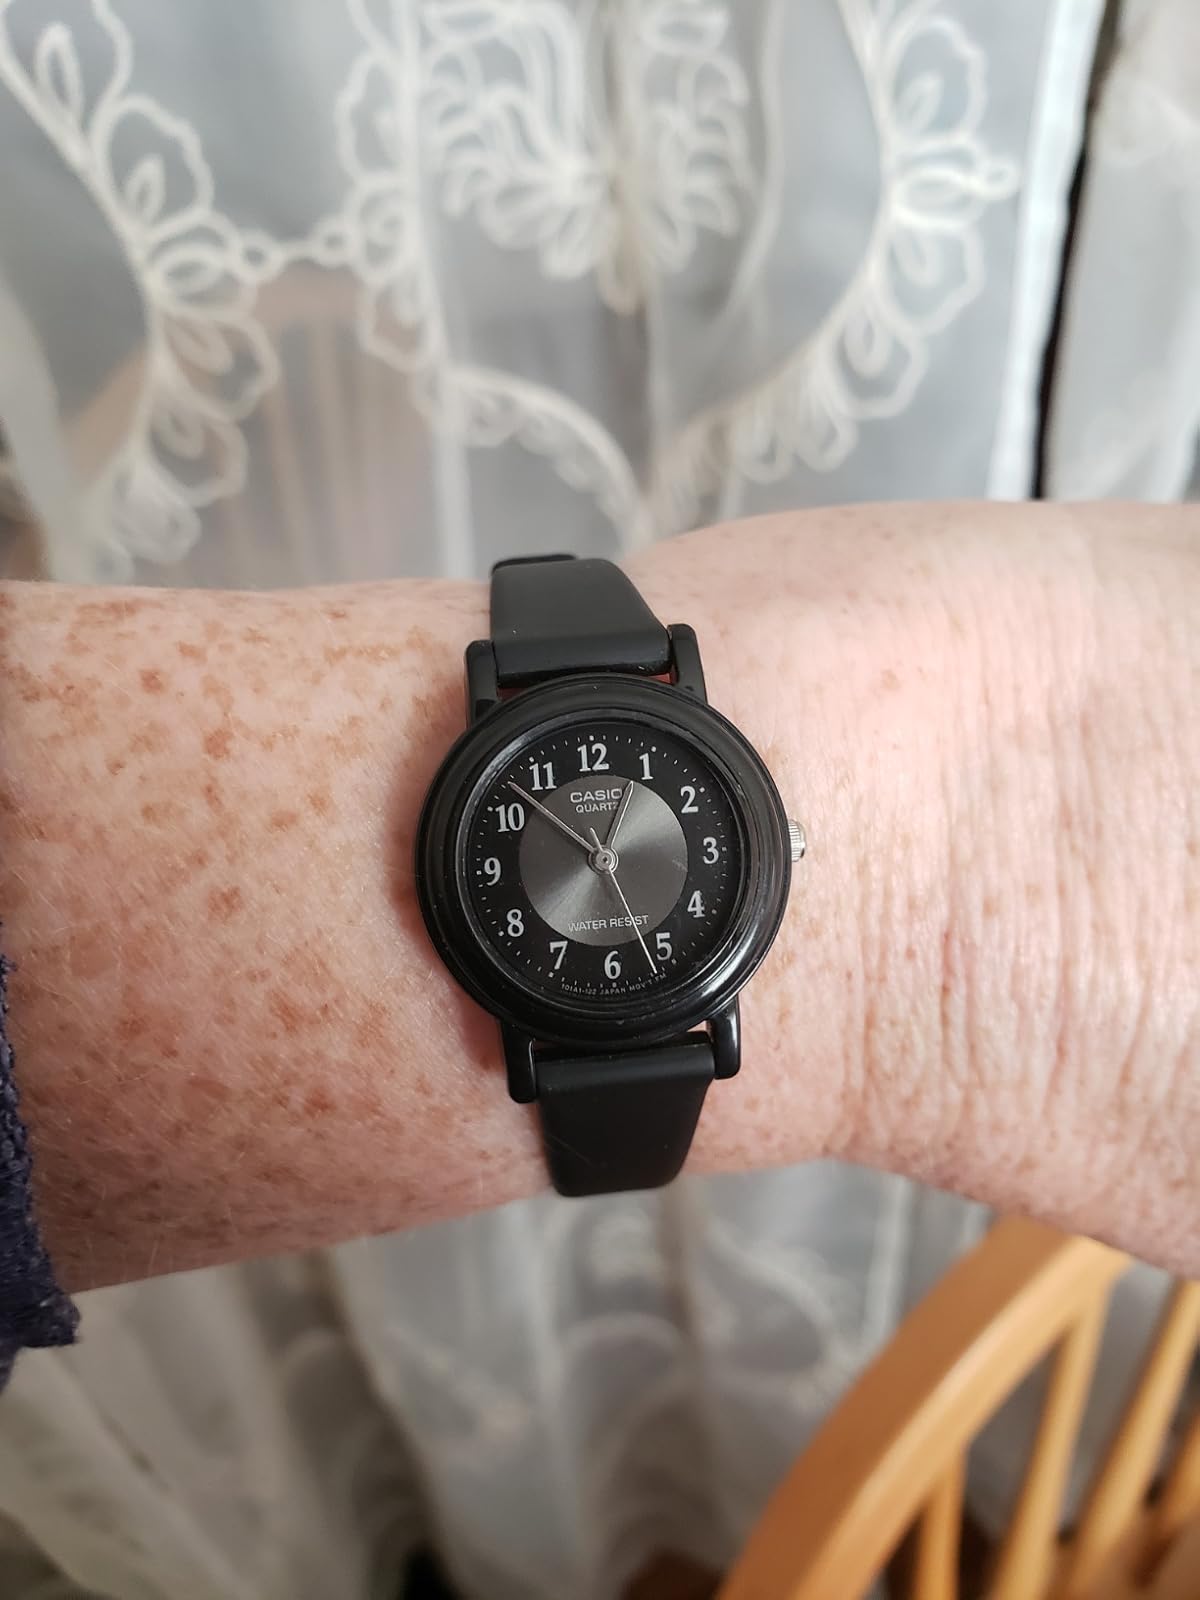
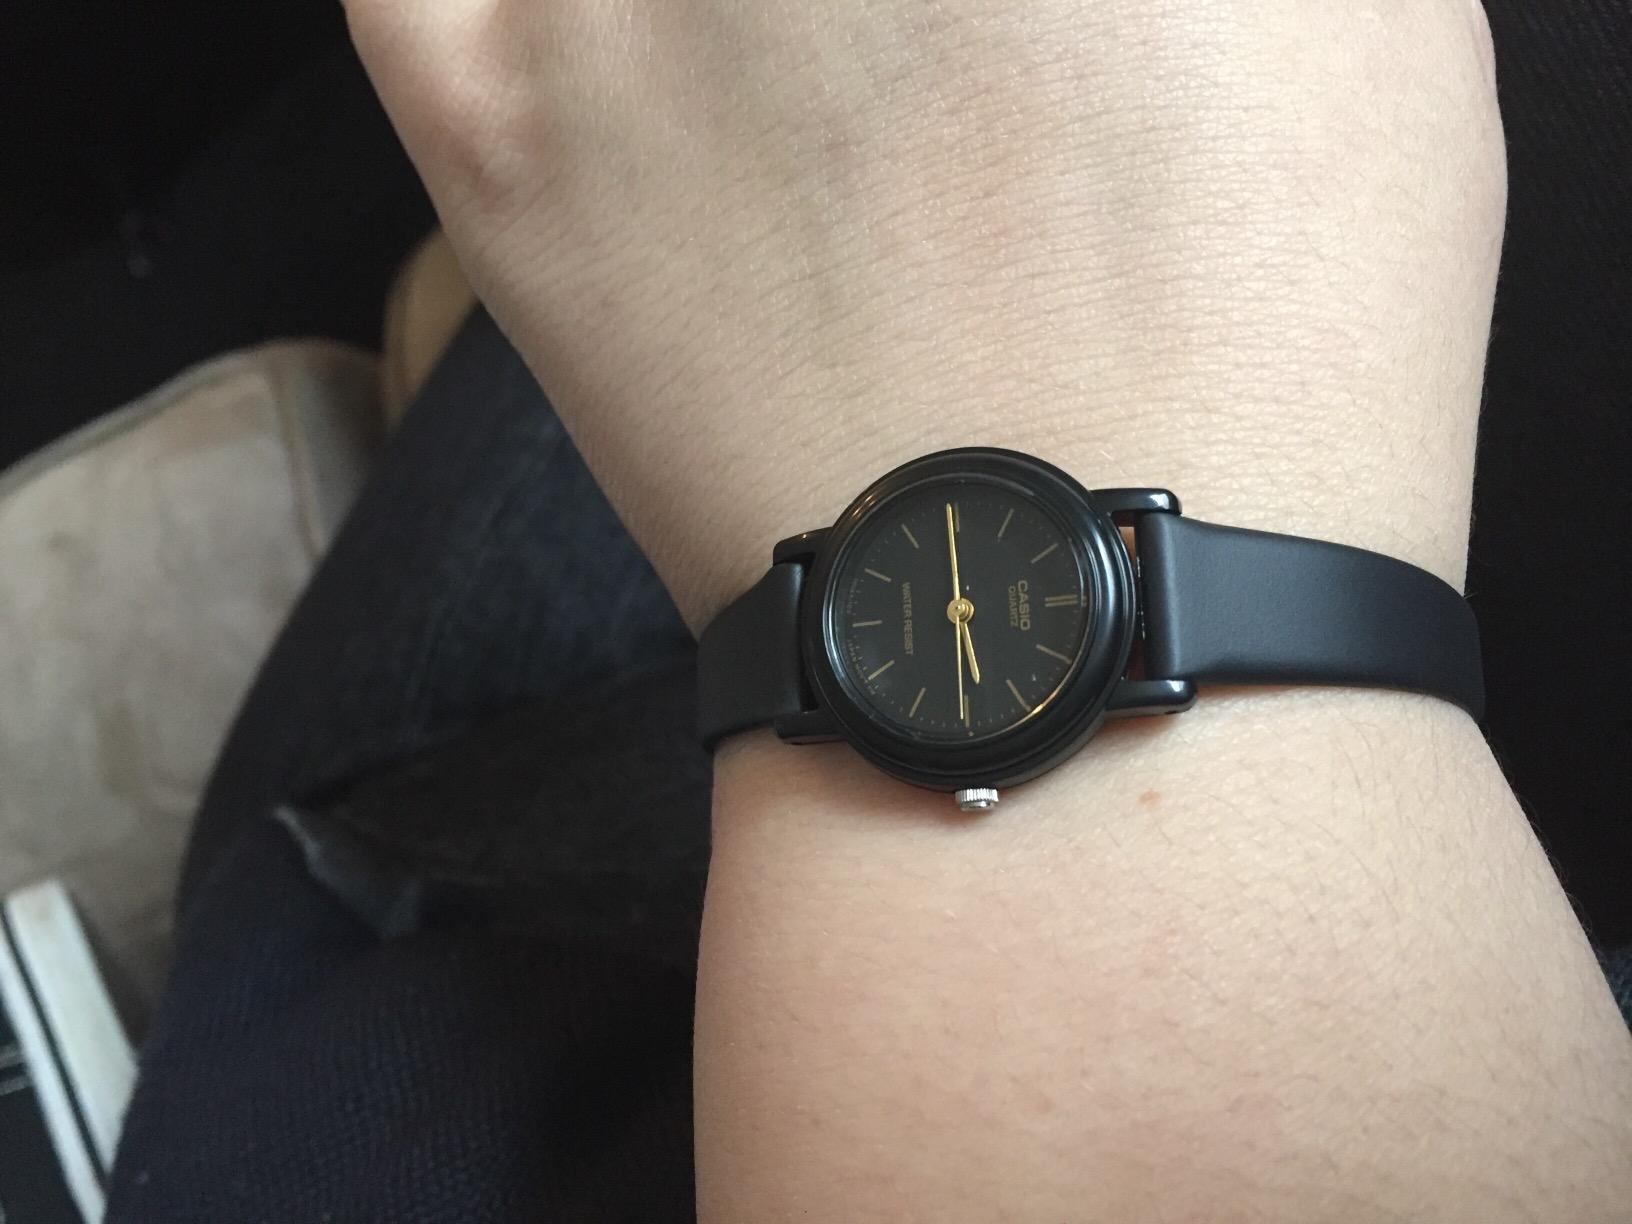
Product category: accessories_watch
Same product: no